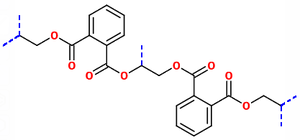
Réseau tridimensionnel, issu d'une «
Les résines thermodurcissables alkydes ou glycéro-phtaliques sont utilisées comme liants dans le domaine des peintures et vernis. Ce sont des polyesters saturés tridimensionnels modifiés par addition d’acides gras à longues chaînes et d’autres ingrédients. Le terme « alkyde » provient de la contraction des mots alcohol et acid.